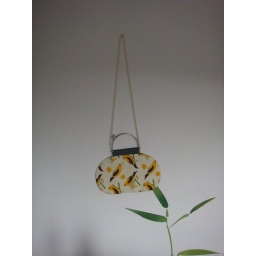
dots & birds in yellow